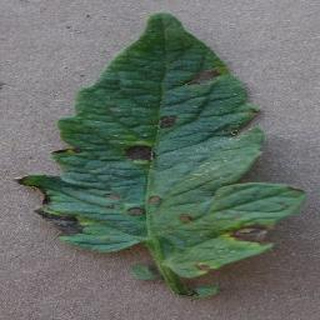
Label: tomato_early_blight